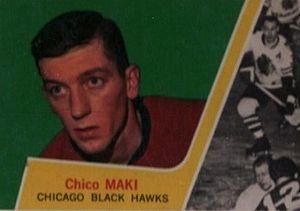
Ronald Maki, dit Chico Maki, est un joueur professionnel canadien de hockey sur glace. Il est le frère de Wayne Maki.